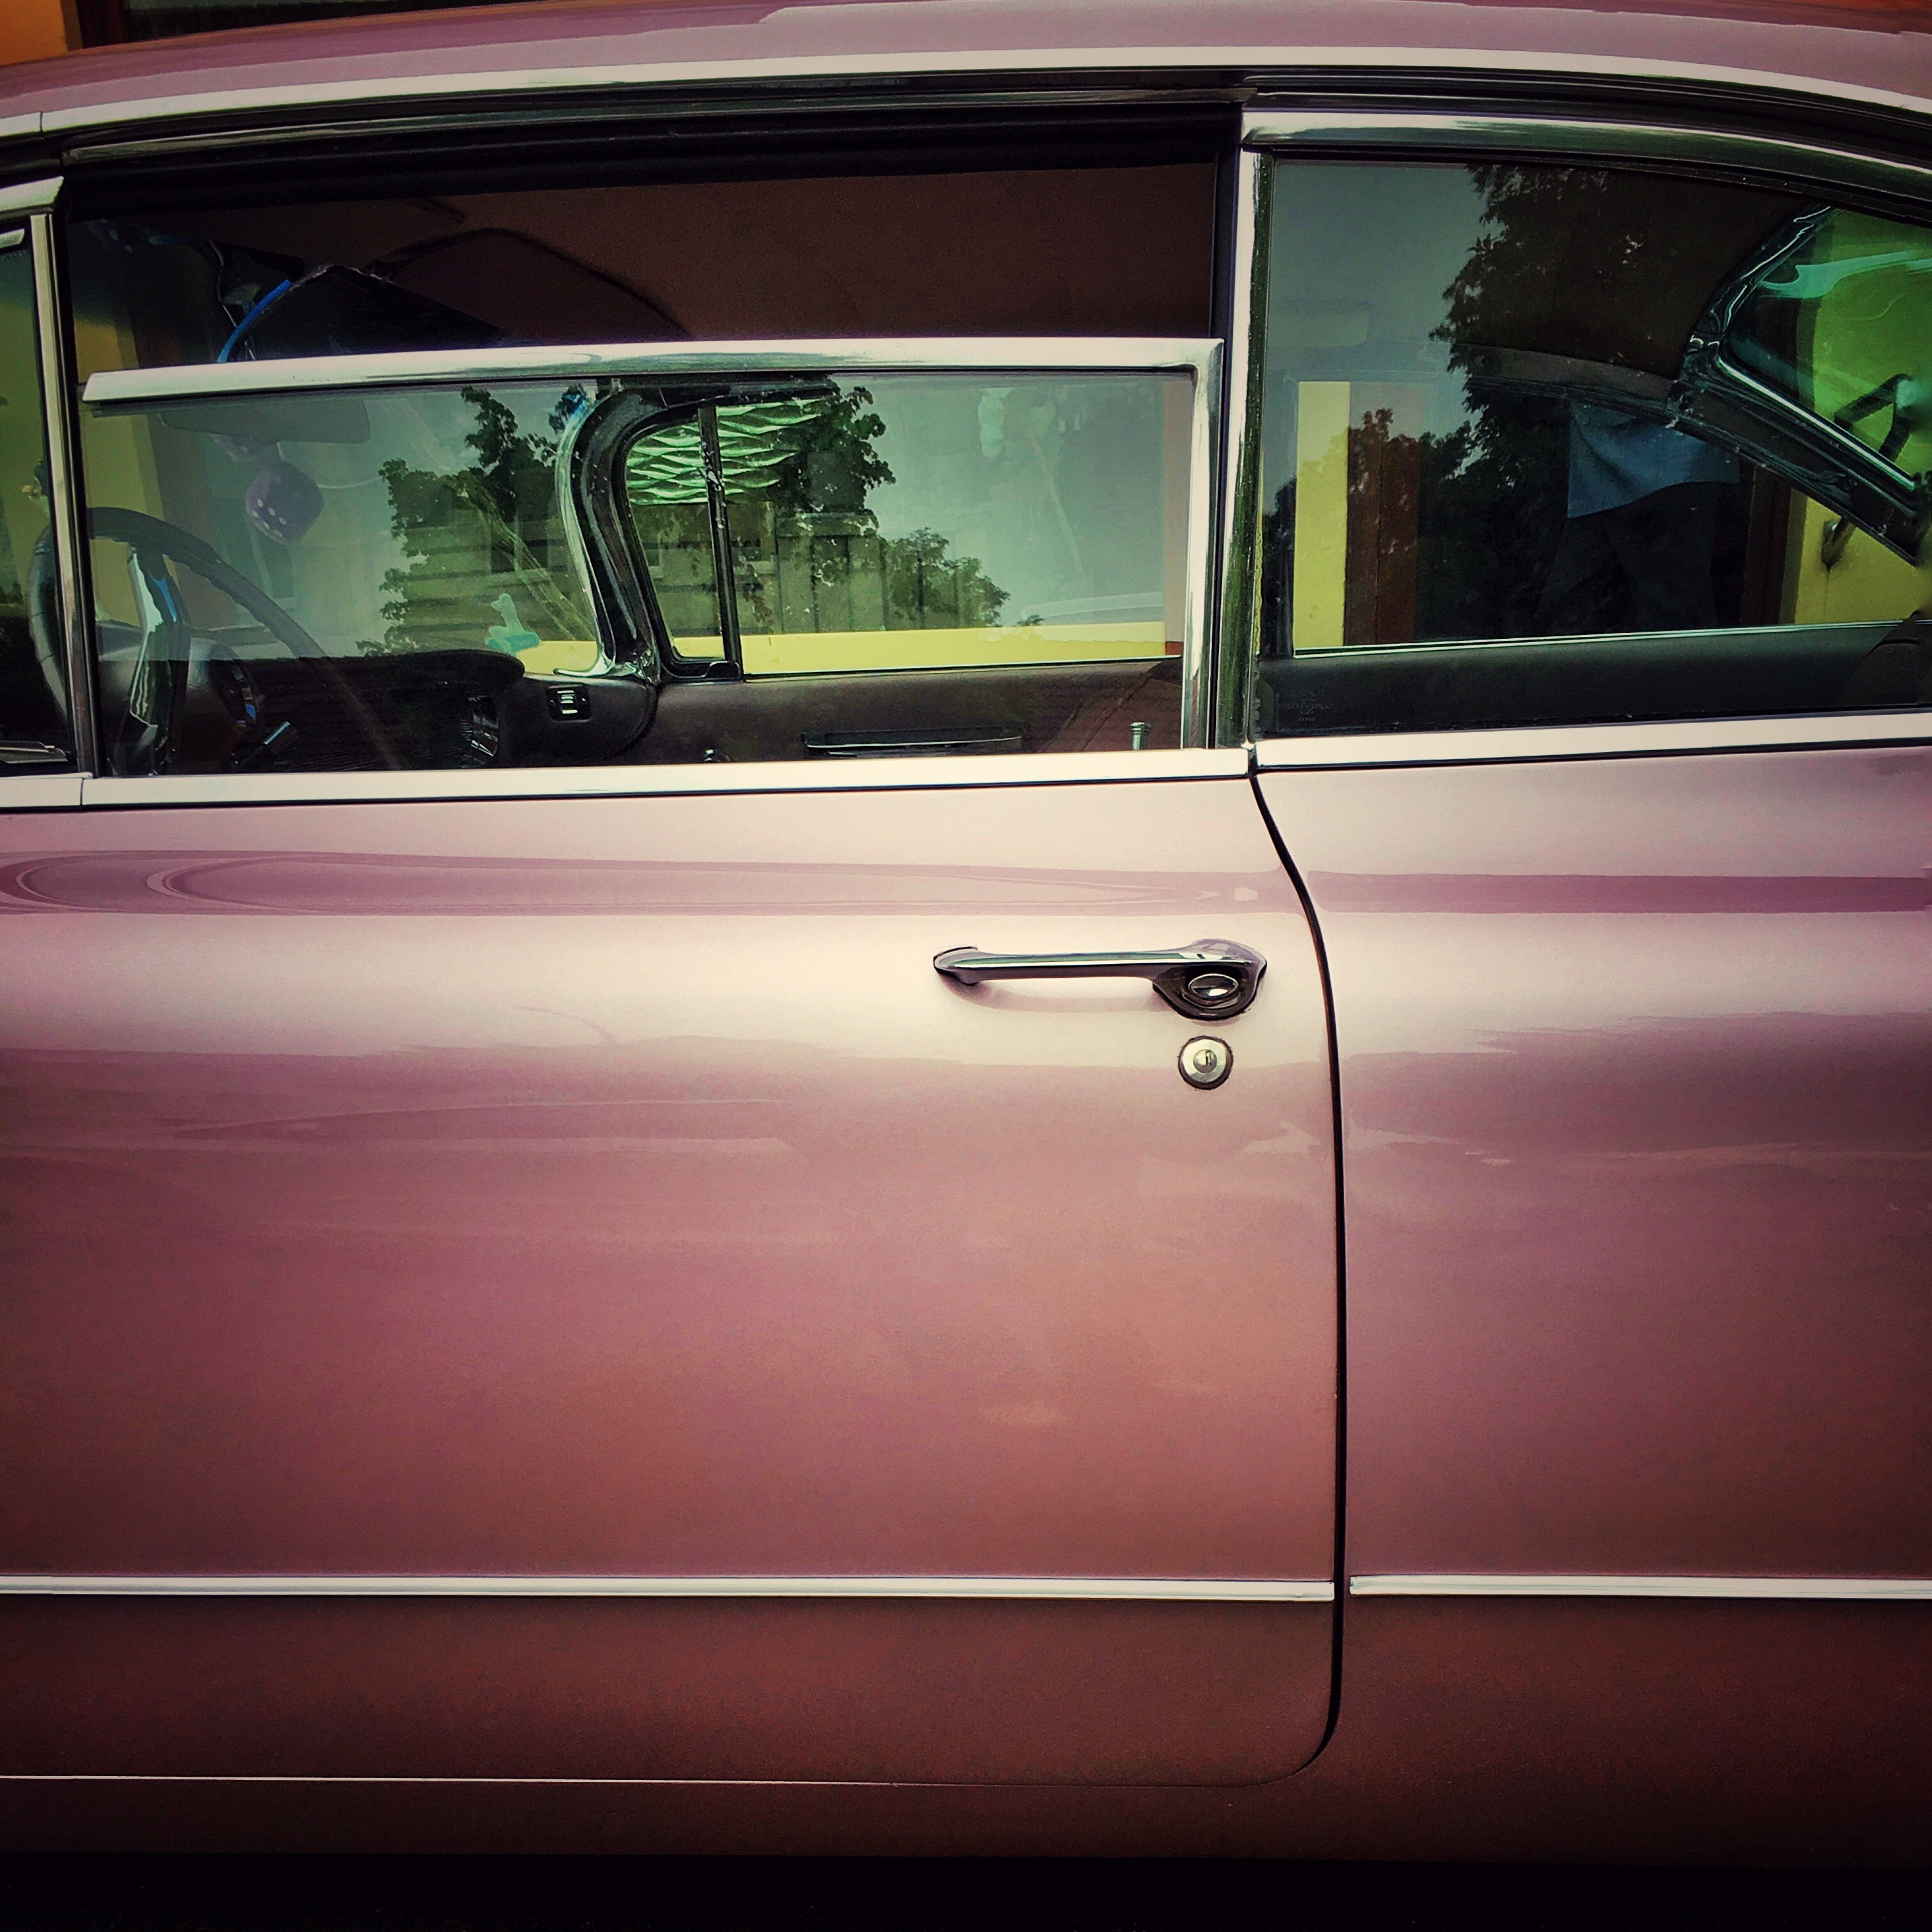
car, vintage, wheel, retro, glass, old, vehicle, auto, nostalgia, automotive, vintage car, chrome, cars, oldtimer, classic, cadillac, pkw, historically, maintained, od, land vehicle, cadillac eldorado, automobile make, automotive exterior, automotive design, luxury vehicle